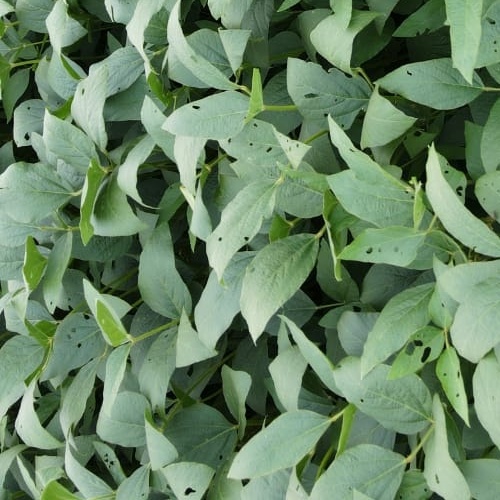
Label: Diabrotica_speciosa